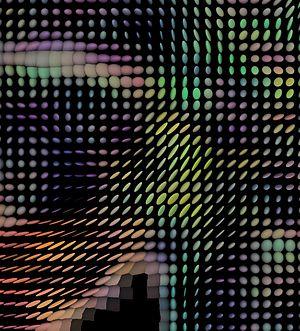
L’IRM de diffusion est une technique basée sur l'imagerie par résonance magnétique. Elle permet de calculer en chaque point de l'image la distribution des directions de diffusion des molécules d'eau. Cette diffusion étant contrainte par les tissus environnants, cette modalité d'imagerie permet d'obtenir indirectement la position, l’orientation et l’anisotropie des structures fibreuses, notamment les faisceaux de matière blanche du cerveau.